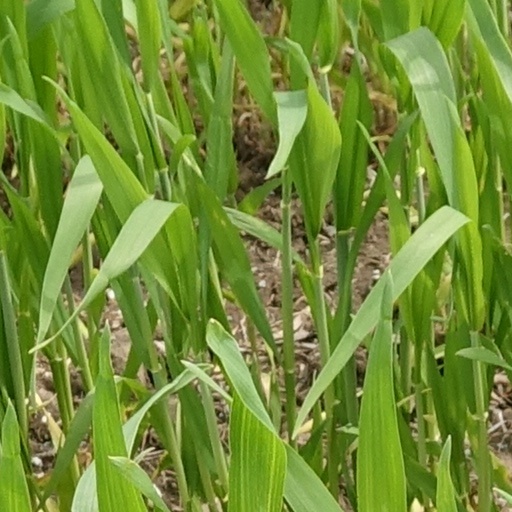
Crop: wheat